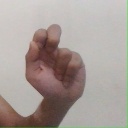
अक्षर: ढ